Les mariages samnites

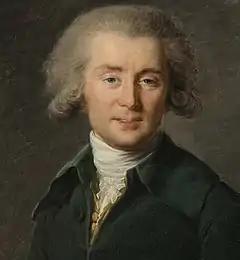
André Grétry

Les Mariages samnites ("The Samnite Marriages") is an opéra comique, described as a "drame lyrique", in three acts by André Grétry, The French text was by Barnabé Farmian Durosoy based on a work by Jean François Marmontel.